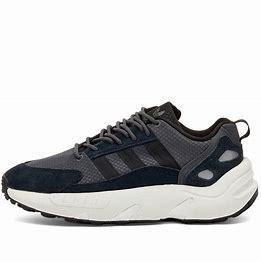
Brand: Adidas
Model: ZX 22 Boost